Edwin Hayes and Campbell Scott

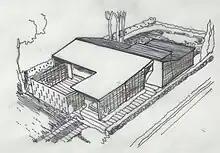
The Tait House or "Dream Home", 1962

A house designed for Carol and Joan Jacobi on the slopes of Mount Cootha was acknowledged to be one of the firm’s exemplars for regional modern residential projects. The design of the house contributed to the formal transformation of the traditional "Queenslander" – pyramid roof, surrounding verandas on three sides and floor raised on stumps. Particular attention was given to acoustic conditions for the enjoyment of recorded music. This resulted in an open "pavilion" style, where a diagonal split through the overall plan was strategically devised under a low-rise pyramid roof.